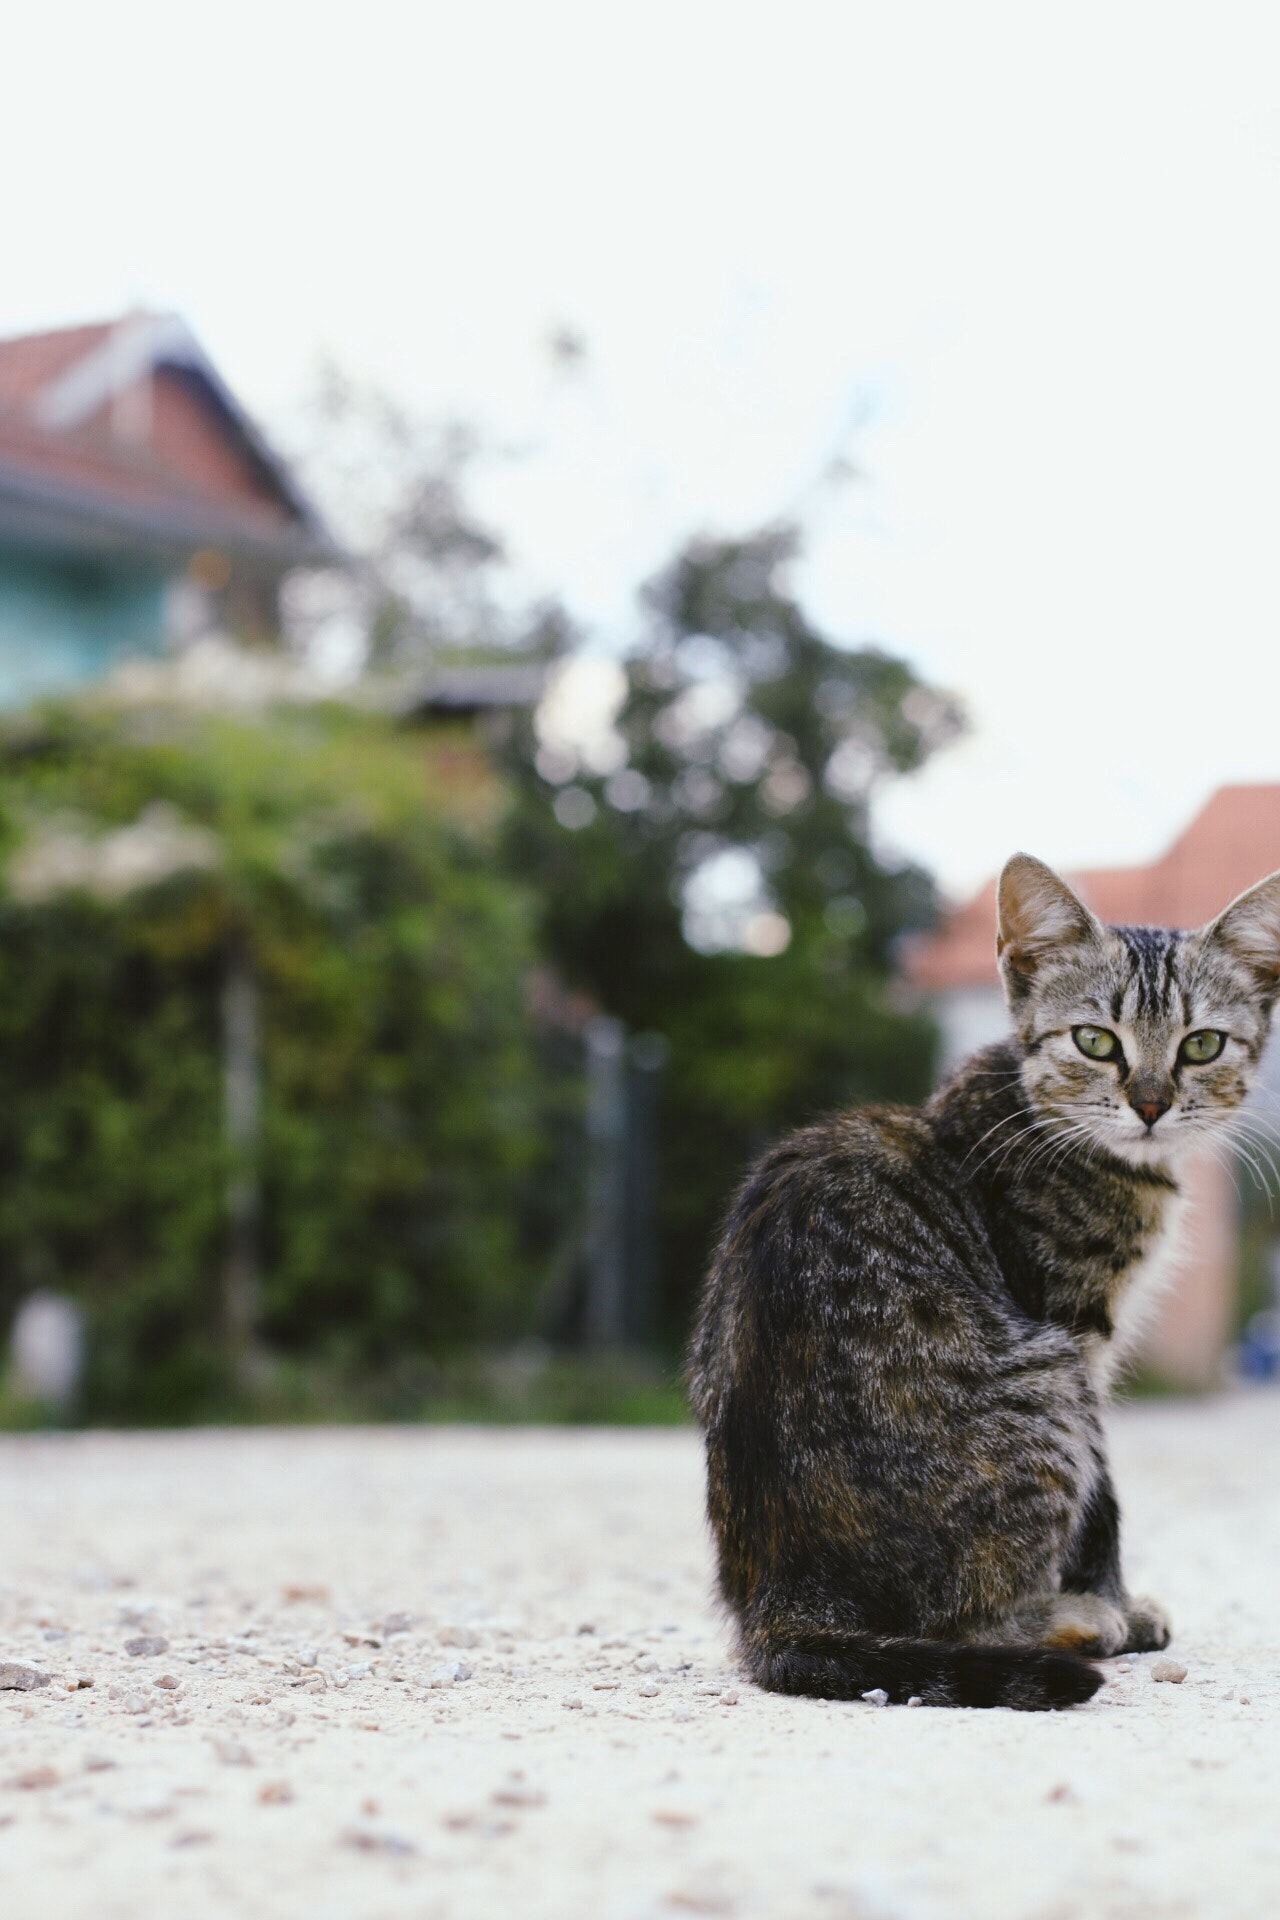
cat, small to medium sized cats, fauna, cat like mammal, whiskers, tabby cat, fur, kitten, tree